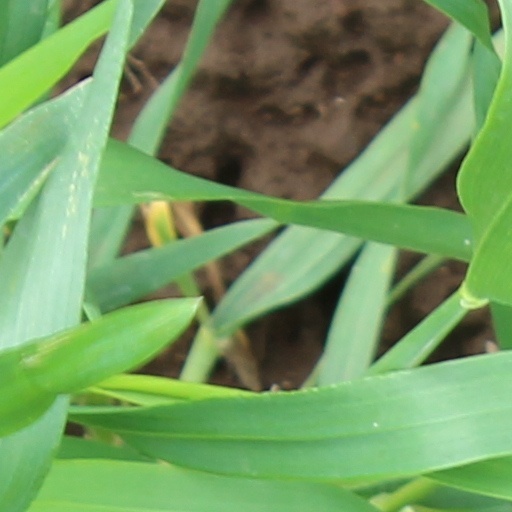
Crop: wheat